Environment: real
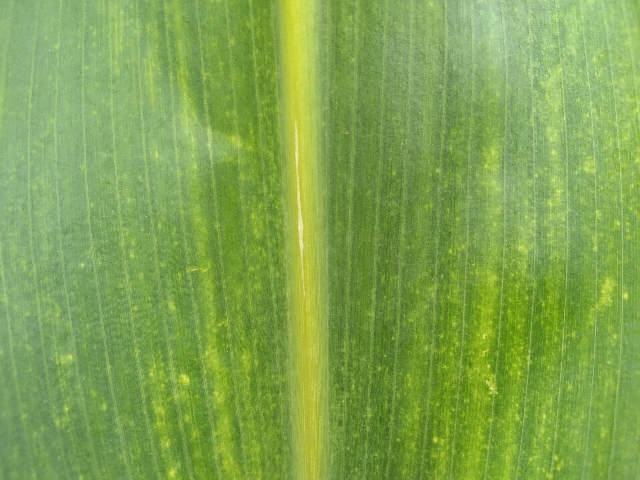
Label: lethal_necrosis